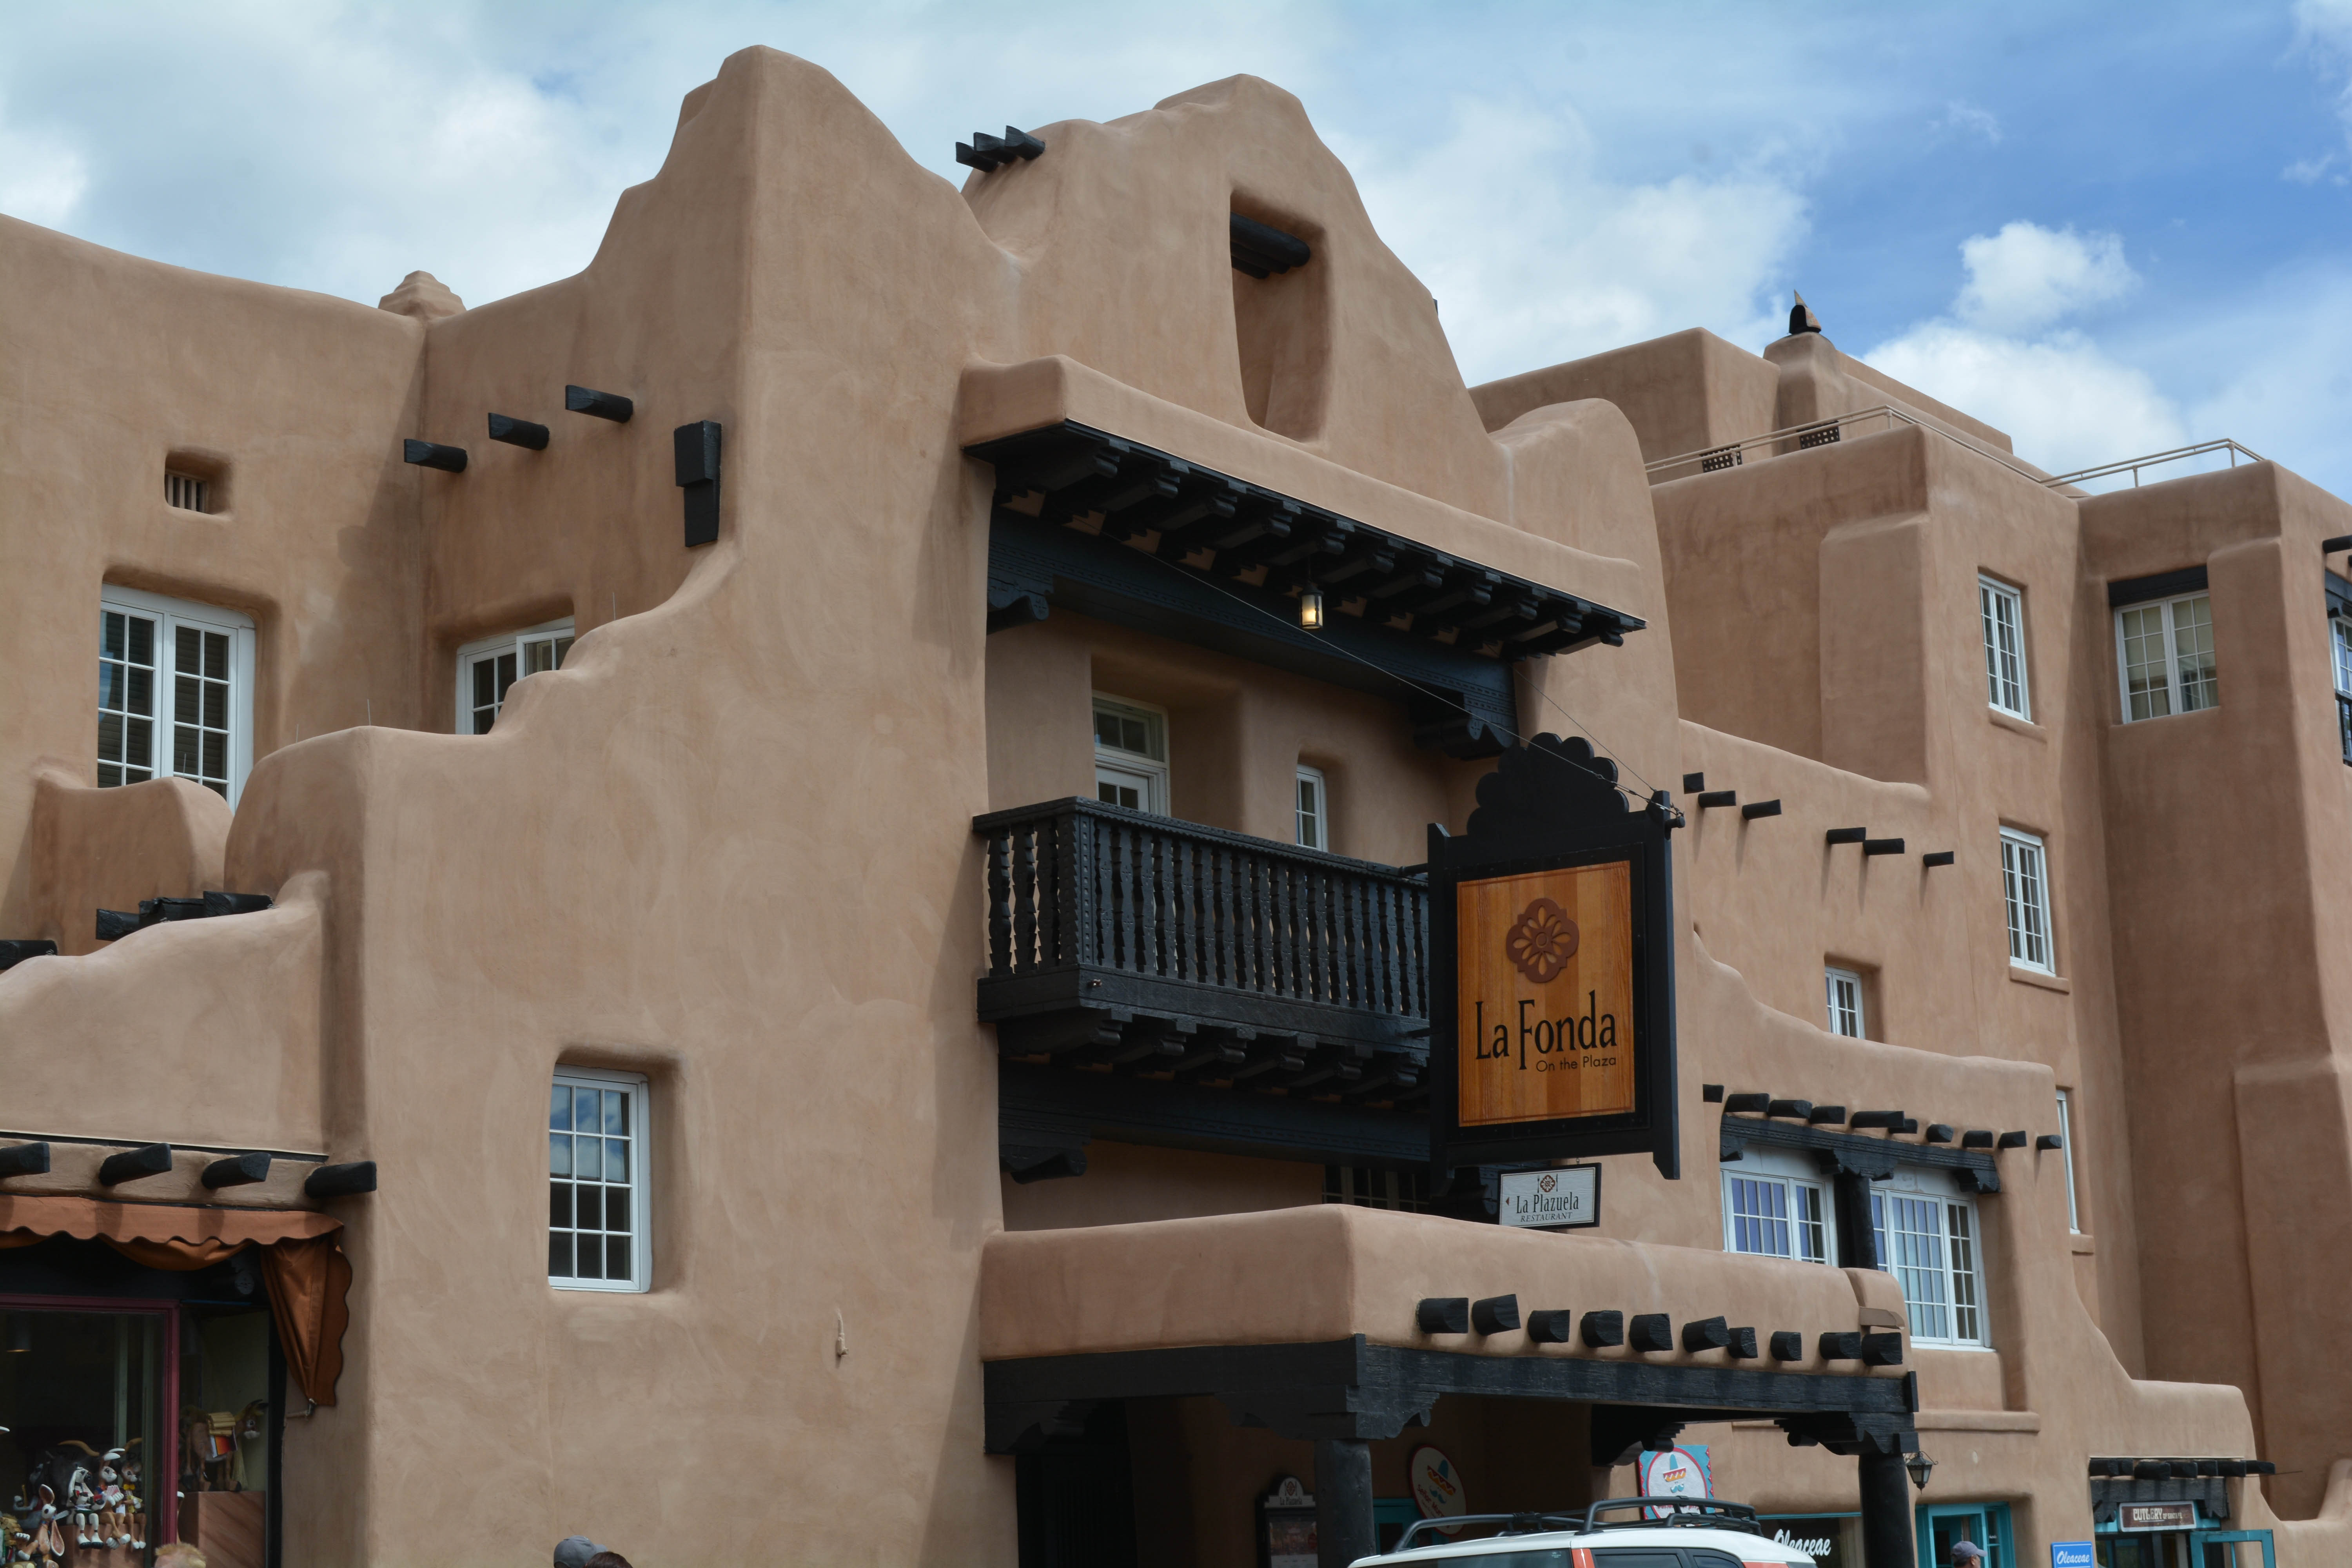
architecture, villa, mansion, house, town, building, home, facade, property, apartment, estate, condominium, neighbourhood, residential area